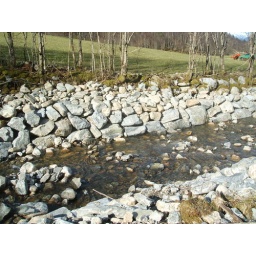
I was out walking a bit in between classes and walked by this lovely stone lined river.